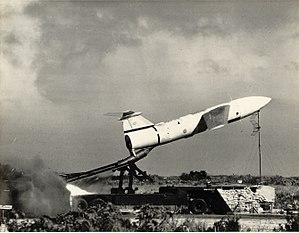
Le MGM-1 Matador, fabriqué par Martin, est le premier missile de croisière sol-sol construit par les États-Unis.